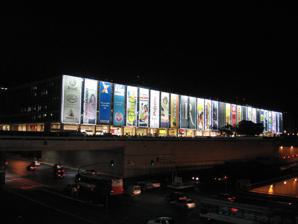
Building: Conjunto Nacional (Brasília)
Country: Brazil
Year built: 1971
Shopping mall in DF, Brazil Shopping Conjunto Nacional Shopping Conjunto Nacional Location Brasília , DF , Brazil Coordinates 15°47′29″S 47°53′00″W / 15.7913°S 47.8832°W / -15.7913; -47.8832 Opening date 21 November 1971 Management Ancar Ivanhoe No. of stores and services 320 No. of anchor tenants 6 Parking 494 Website www .conjuntonacional .com .br Shopping Conjunto Nacional (Joint National Mall) is the first shopping center in Brasília , and the second mall to be built in Brazil . It was opened in 1971 and is located near the bus station in the Central Zone of Brasília. It is the largest mall in the Federal District and is among the top 30 of Brazil, with 320 stores and 118,100 square meters built. External links Wikimedia Commons has media related to Shopping Conjunto Nacional . http://www.conjuntonacional.com.br/ v t e Shopping centers in Brazil Rio de Janeiro Barra Shopping CasaShopping Norte Shopping São Paulo Centro Comercial Aricanduva Daslu Iguatemi São Paulo Elsewhere Boulevard Shopping Feira de Santana Conjunto Nacional Midway Mall The ParkShopping Plaza Shopping Rua 24 Horas Shopping Galleria de Campinas This article about a Brazilian building or structure is a stub . You can help Wikipedia by expanding it . v t e This article about a shopping mall is a stub . You can help Wikipedia by expanding it . v t e